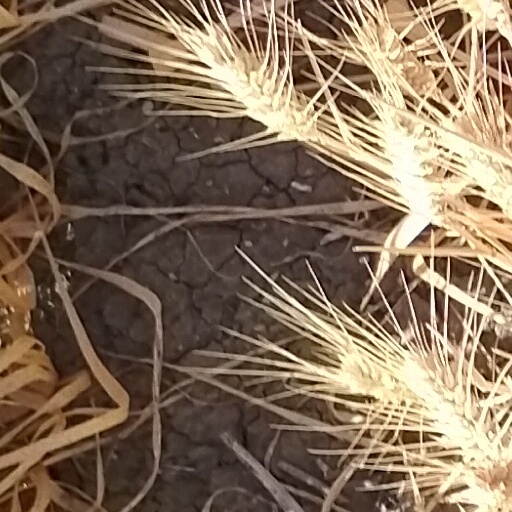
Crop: wheat